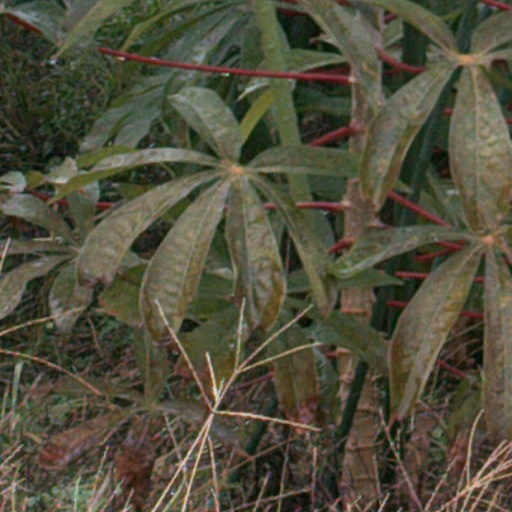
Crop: cassava